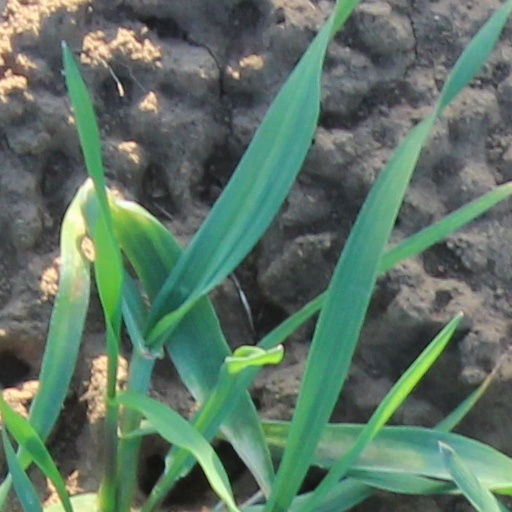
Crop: wheat